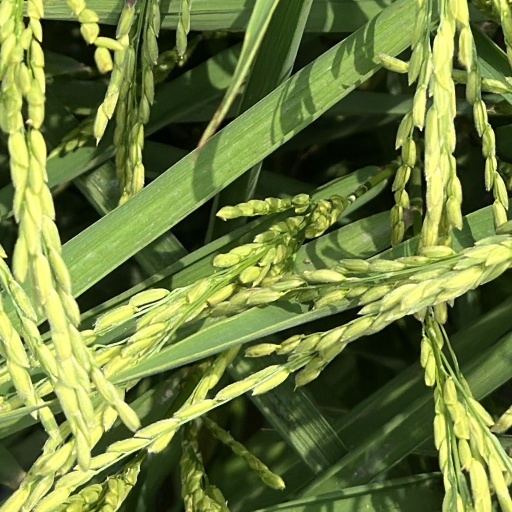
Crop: rice